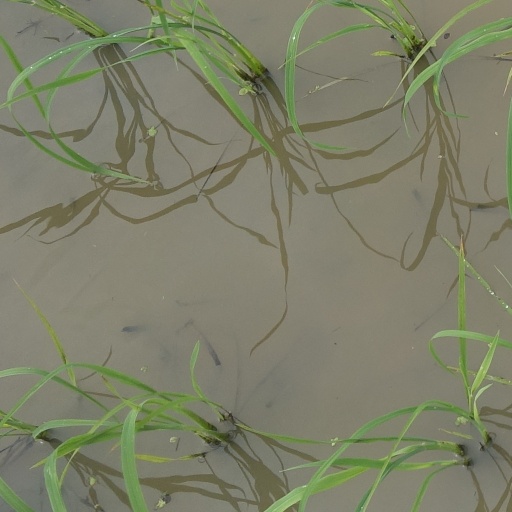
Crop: rice